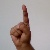
The image shows a hand gesture representing the letter 'D' in Indian Sign Language.